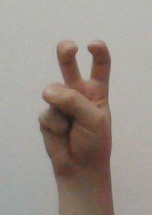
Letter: toot